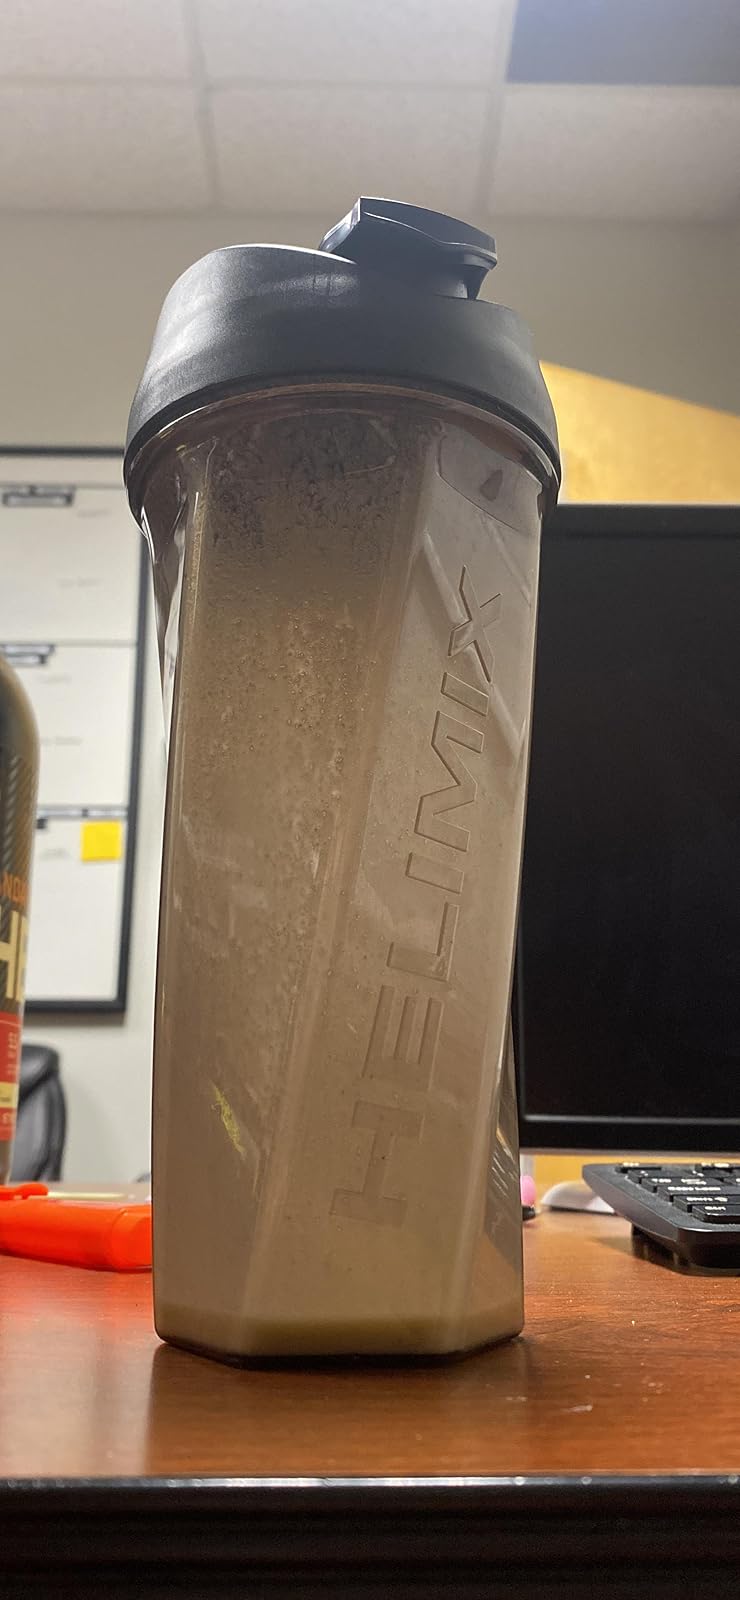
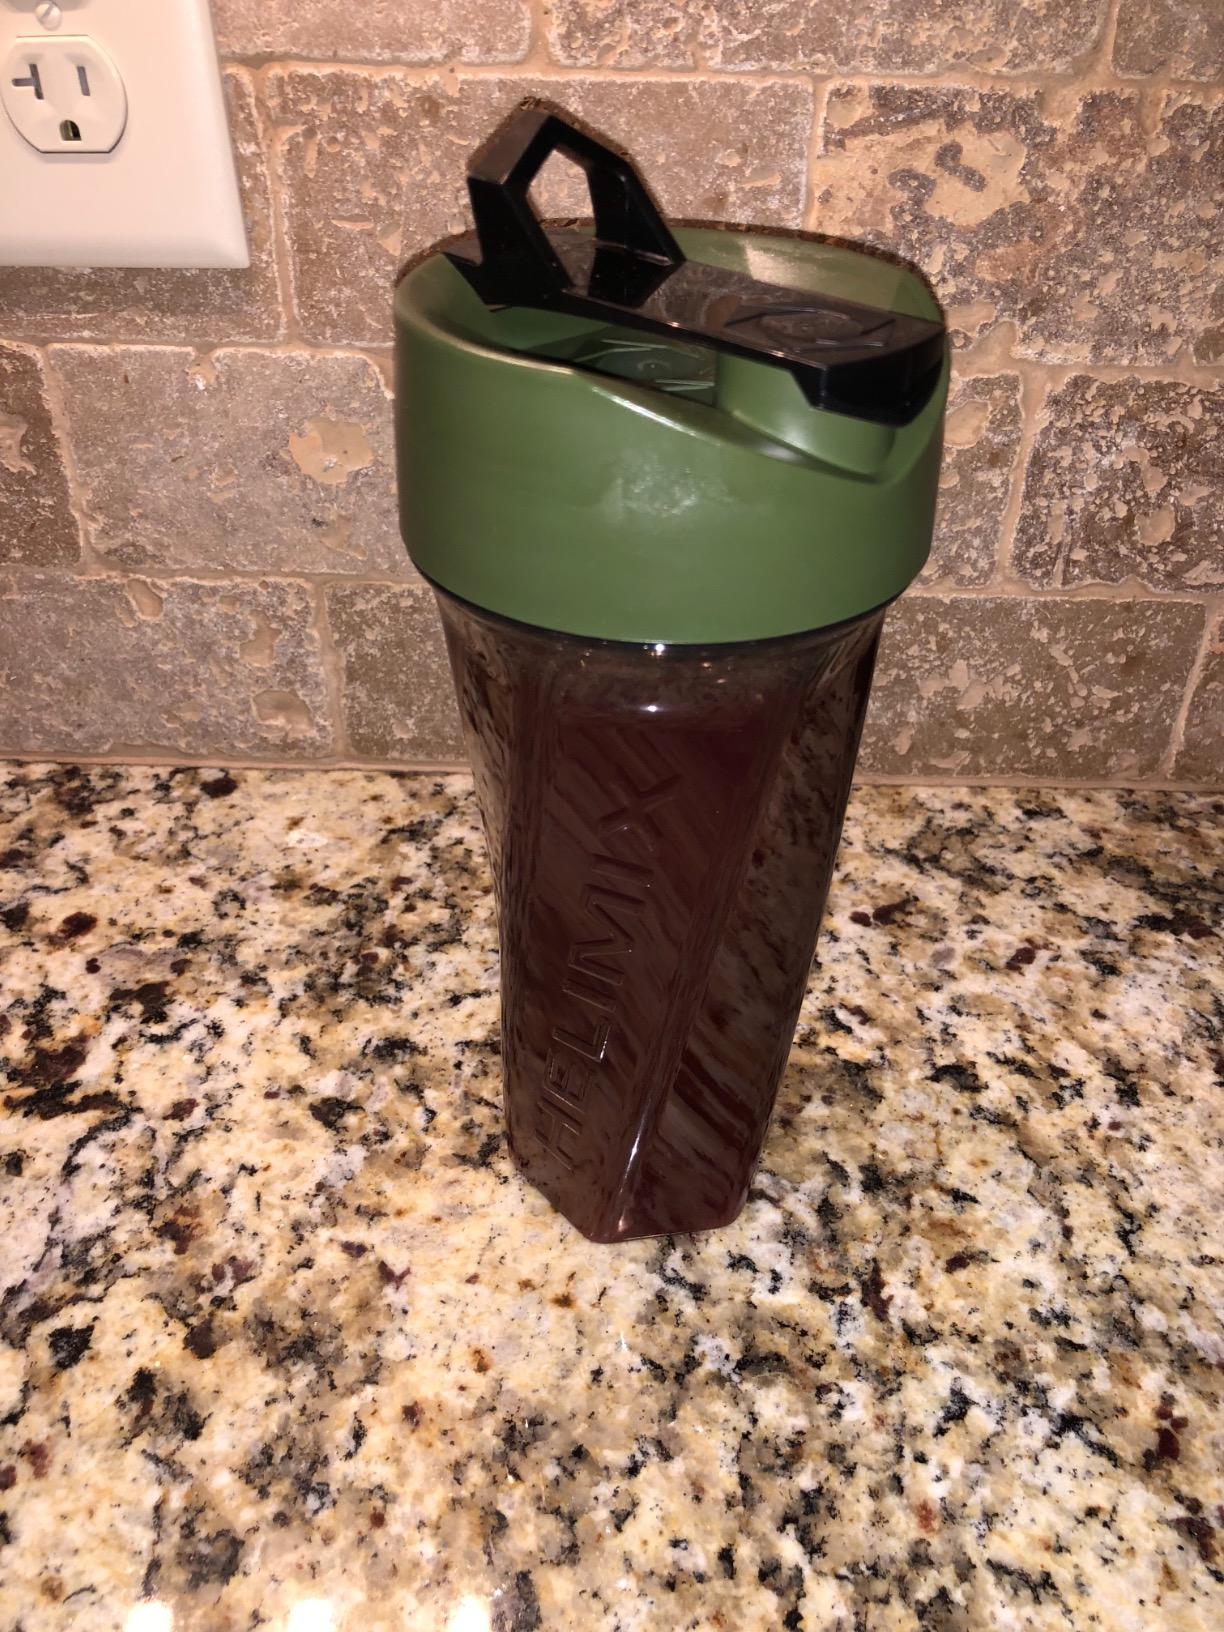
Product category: items_blender
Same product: no